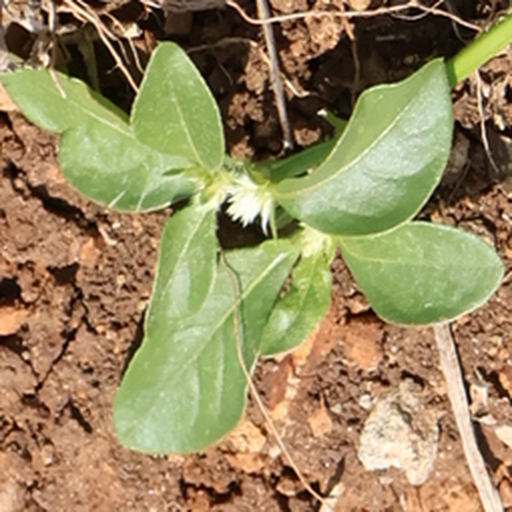
Weed species: Moti_dudhi(Euphorbia_geneculata_L)